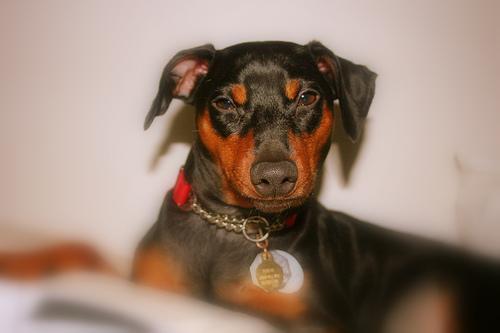
miniature_pinscher